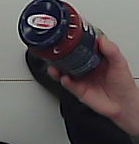
Product: barilla_pomodoro